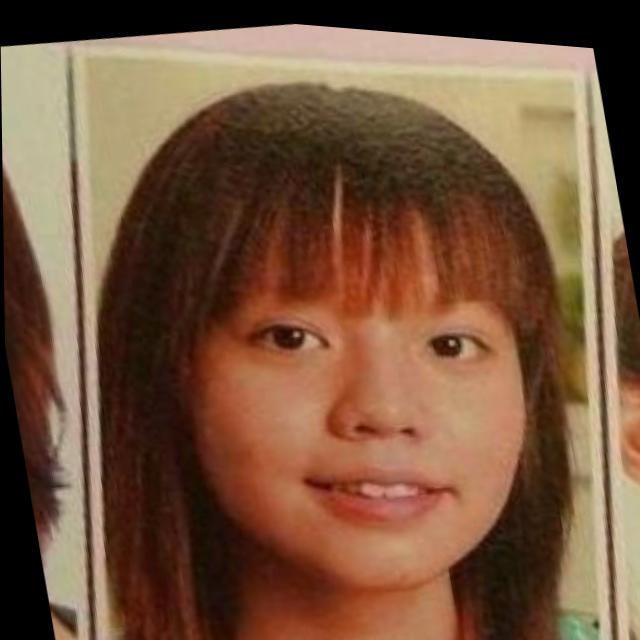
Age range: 13-20